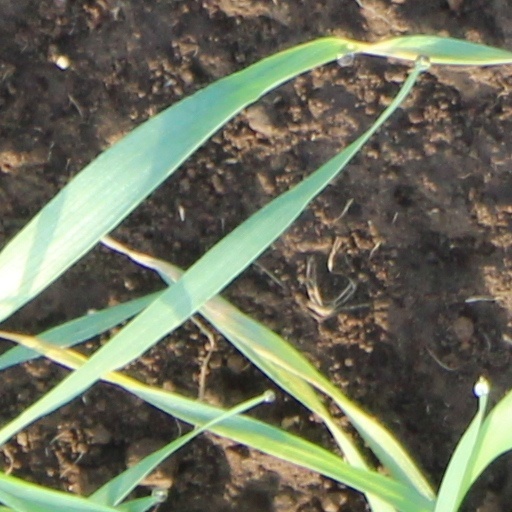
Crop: wheat